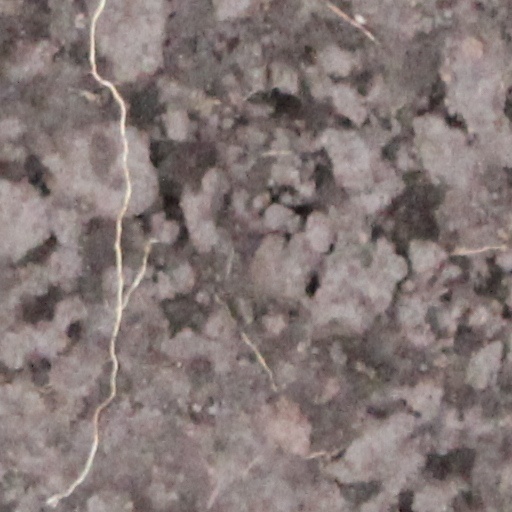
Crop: wheat